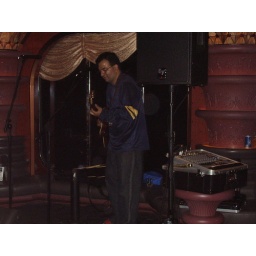
wouldn't be a rock boat without fransico playing at 1 in the morning.